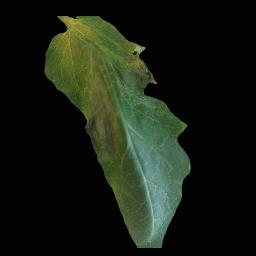
Label: Tomato___Late_blight